Psalmody Abbey

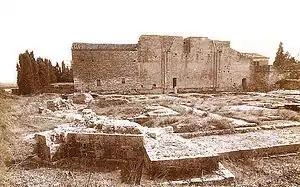
Abbey ruins

Psalmody Abbey, also Psalmodie Abbey or Psalmodi Abbey ( or "Psalmodie"), was a Benedictine abbey located near Saint-Laurent-d'Aigouze in the Camargue, in the department of Gard and the region of Languedoc-Roussillon in the south of France. It was destroyed in 1703.